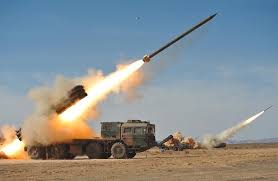
Label: Self Propelled Artillery